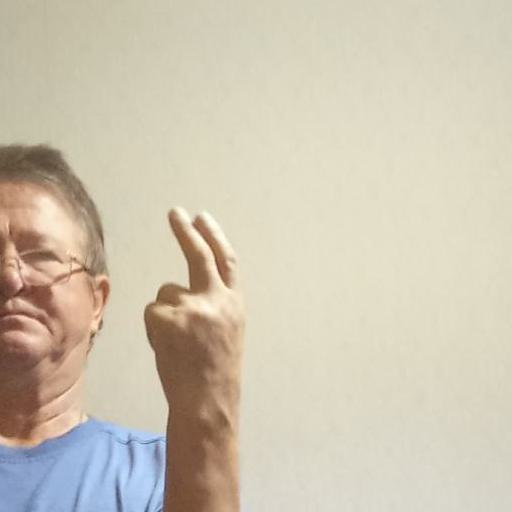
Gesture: two_up_inverted